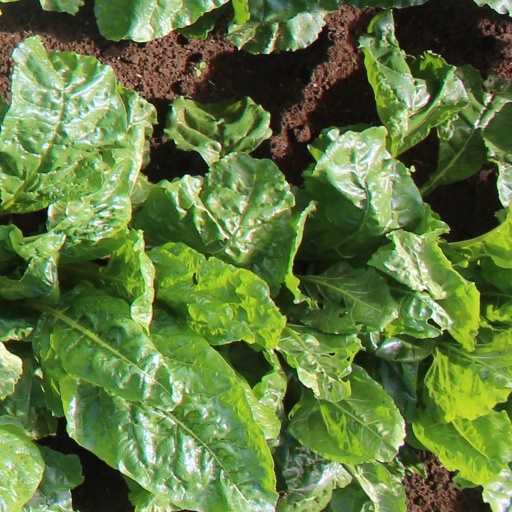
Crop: sugar beet